Eton Town Council Offices

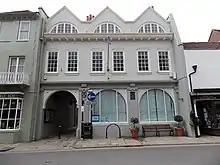
The building in 2013

Eton Town Council Offices is a municipal building in the High Street in Eton, a town in Berkshire, in England. The building, which serves as the meeting place of Eton Town Council, is a locally listed building.